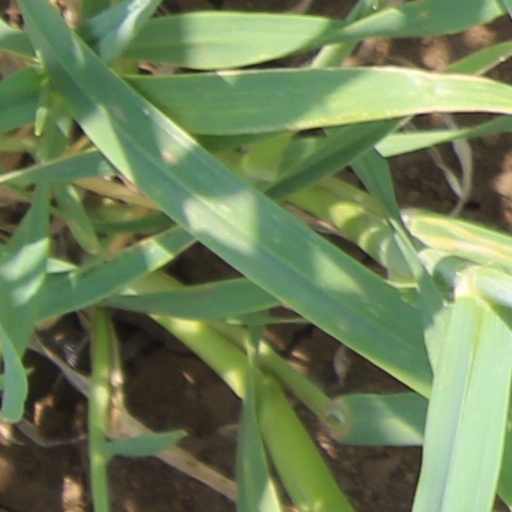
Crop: wheat